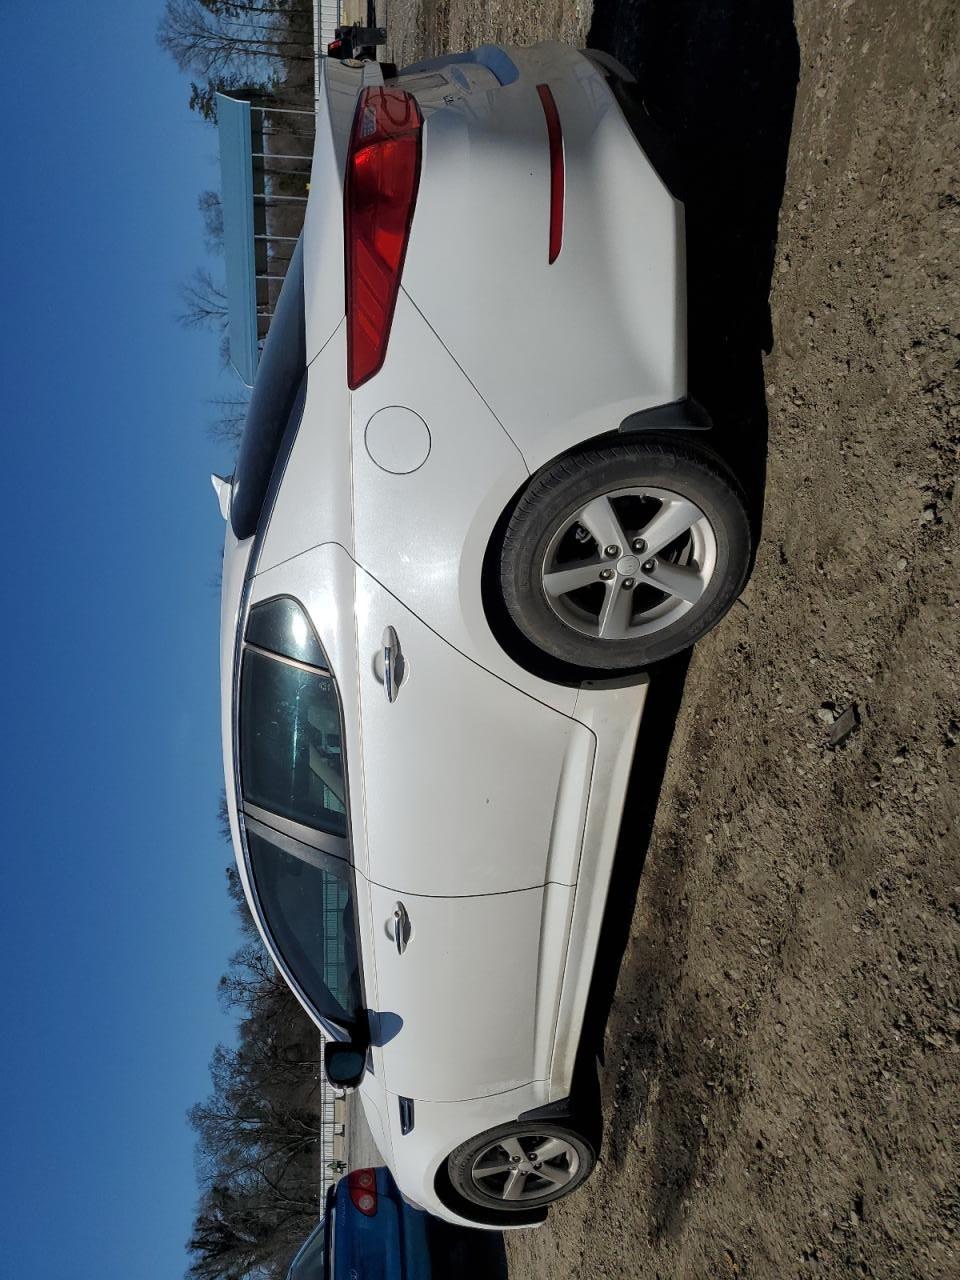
Aucun dommage détecté.
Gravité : aucun